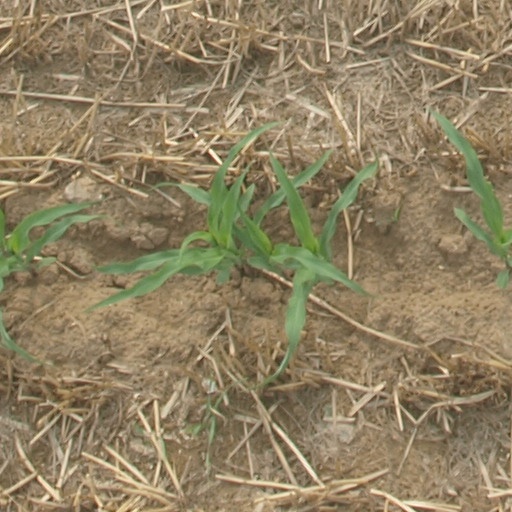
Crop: maize; corn